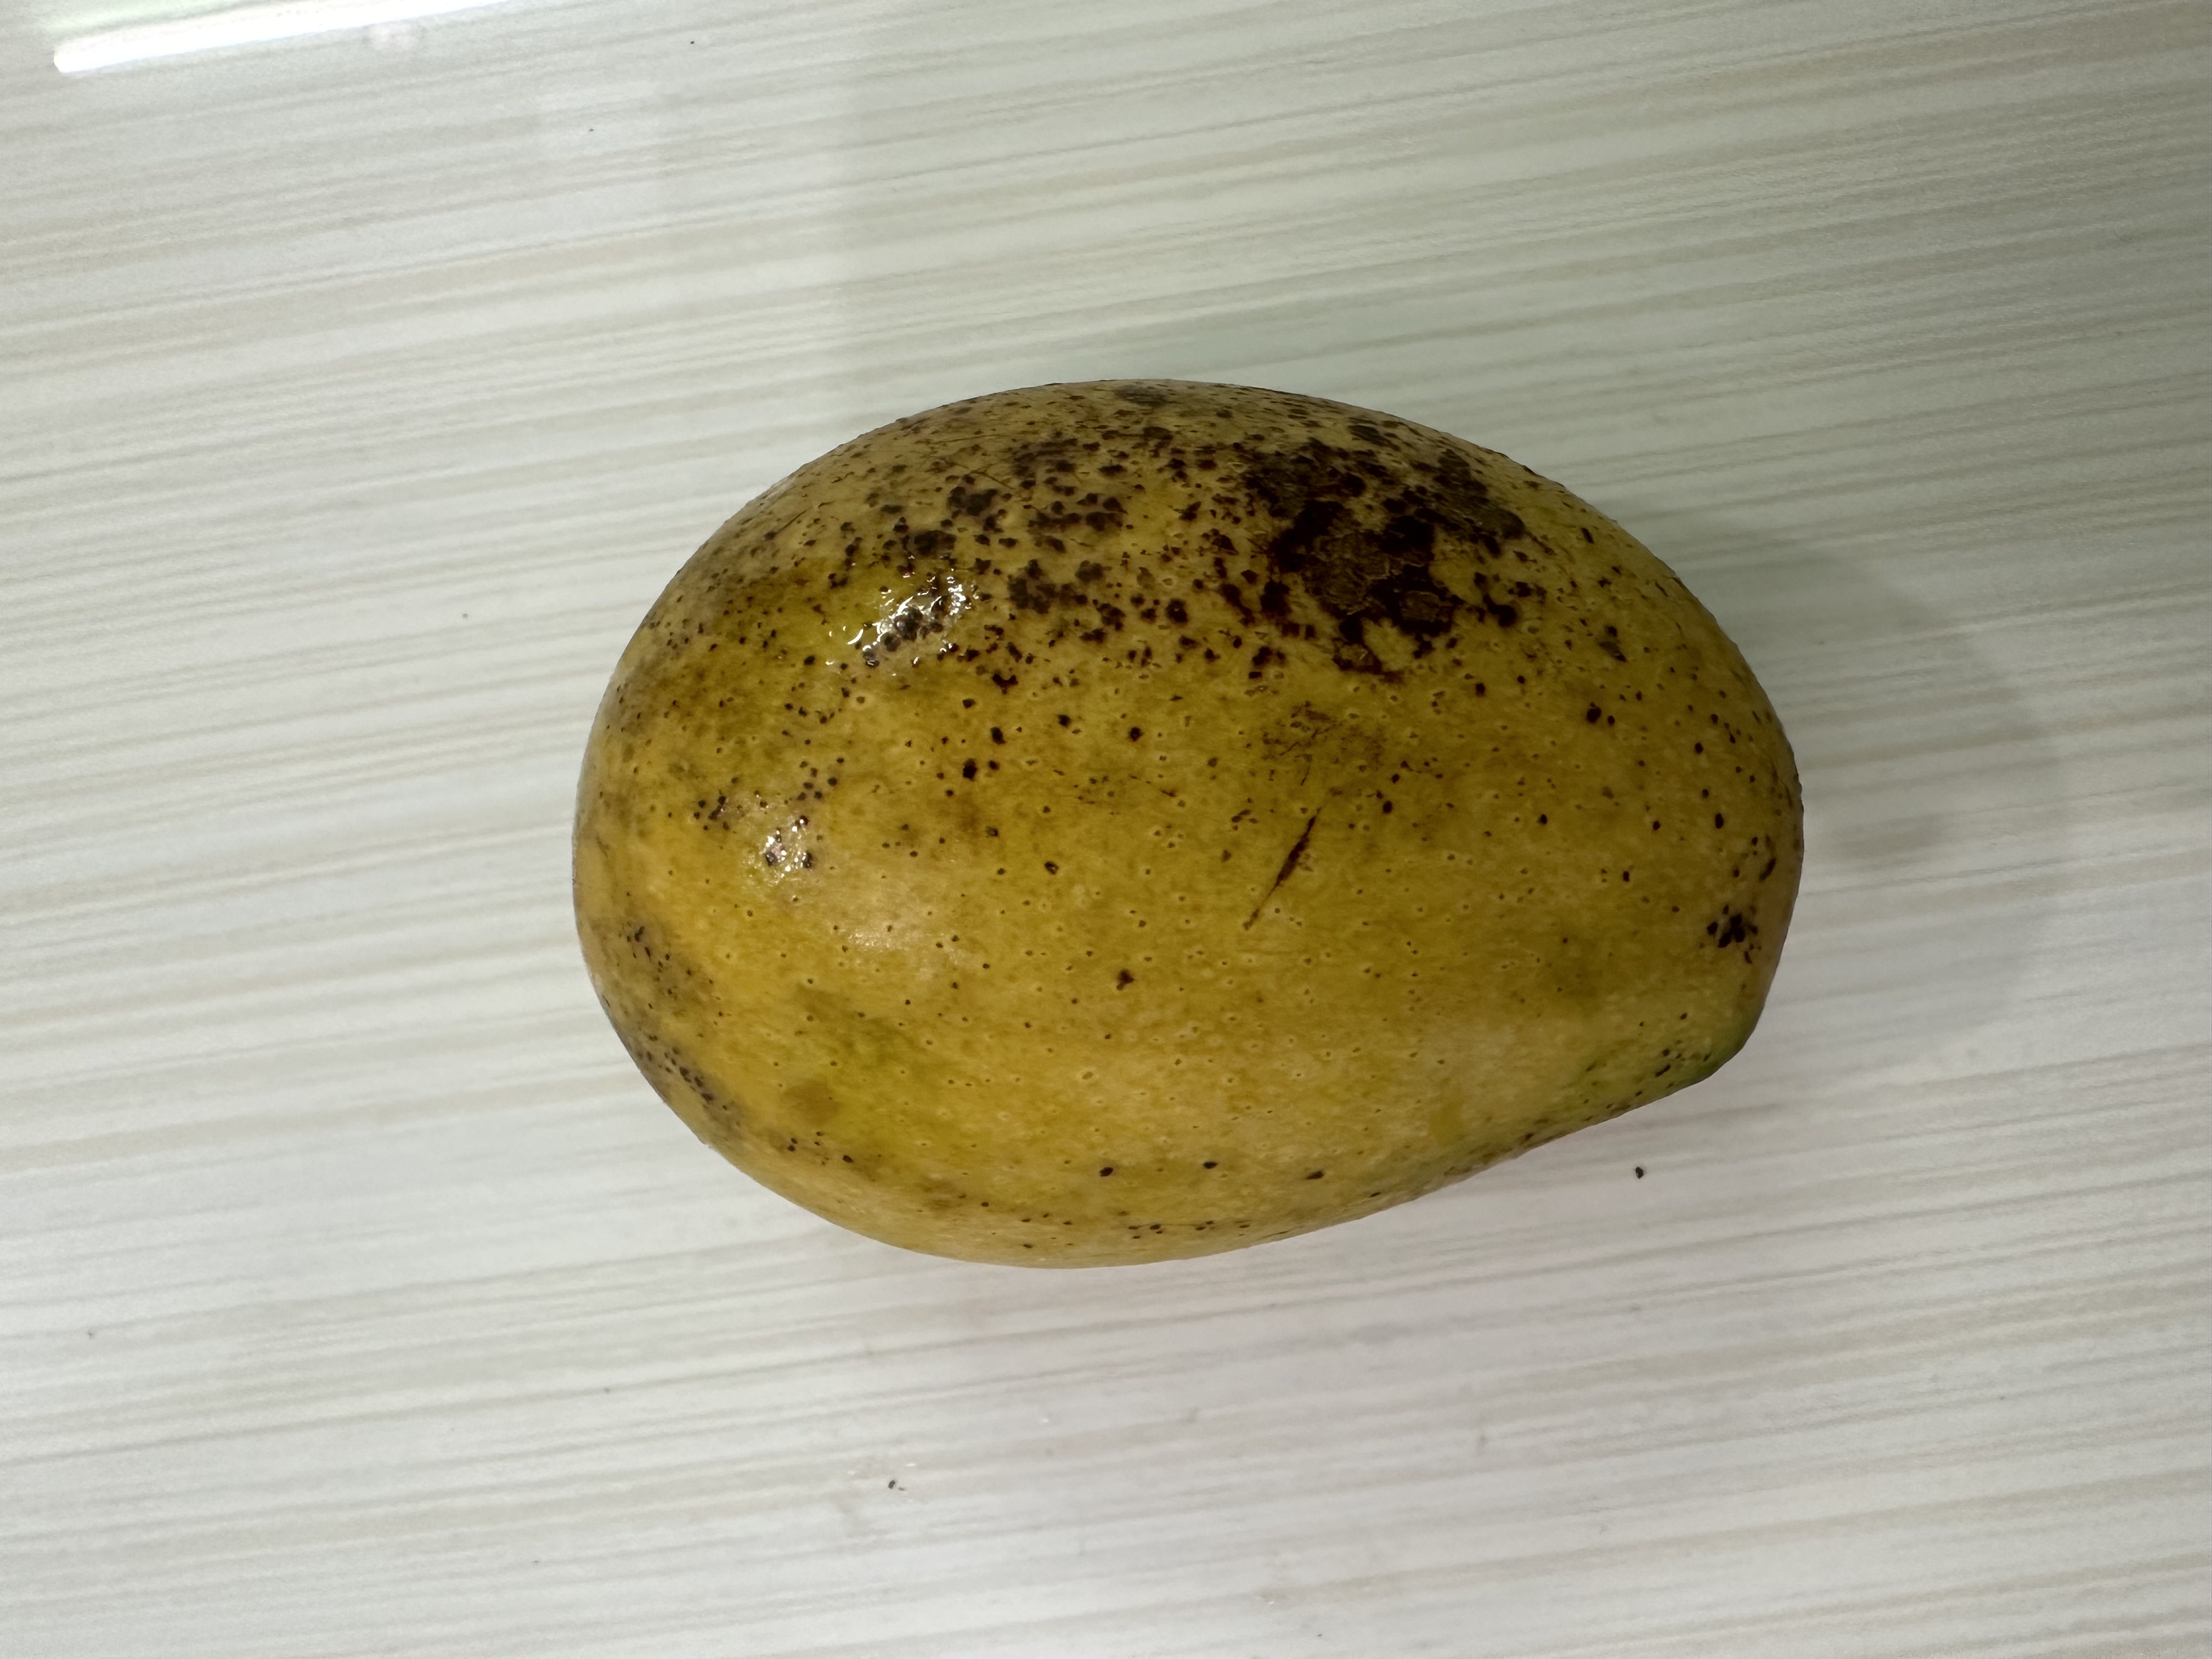
Mango variety: Kanchon Langra